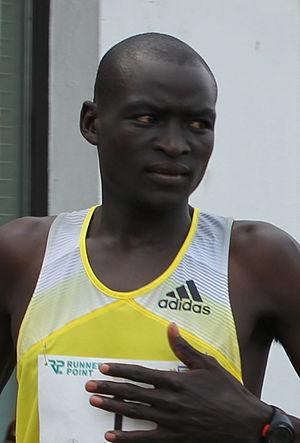
Dennis Kipruto Kimetto ou Dennis Kipruto Koech est un athlète kényan, spécialiste des courses de fond. Il était le détenteur du record du monde du marathon, établi le 28 septembre 2014 lors du marathon de Berlin et il est celui du 25 km avec le temps de 1 h 11 min 18 s, établi le 6 mai 2012 lors du BIG 25 Berlin.